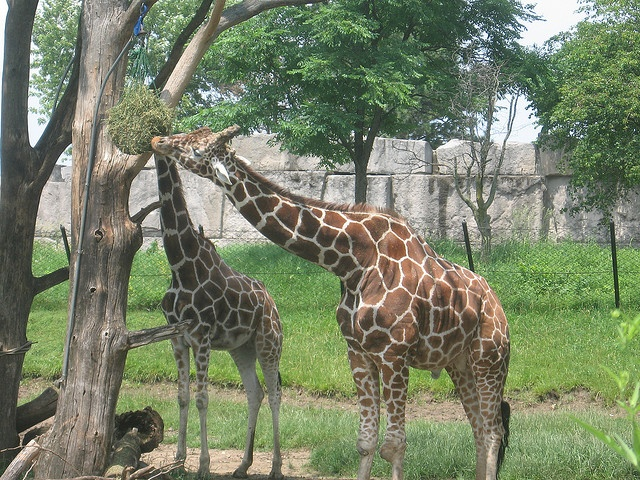
Two giraffes try to eat from a bunch of hay in a tree.
Giraffes in captivity eating grass from a feeding stand in a tree.
two giraffes eating leafs off of a tree
Two giraffes in a zoo exhibit eating from a tree.
Two giraffes are eating leaves from a tree.